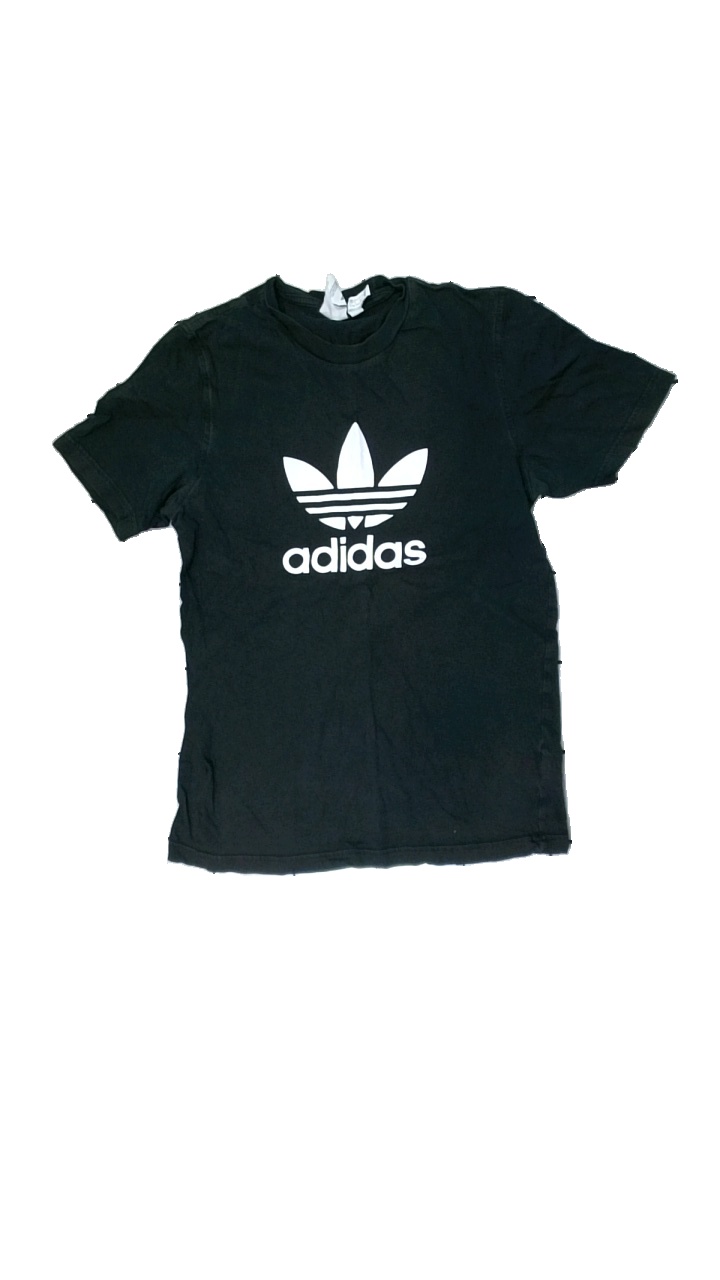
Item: T-shirt (Ladies)
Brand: Adidas
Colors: Black
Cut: Regular
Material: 100% cotton
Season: All
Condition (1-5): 3
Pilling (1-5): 3
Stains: Minor
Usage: Export
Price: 50-100